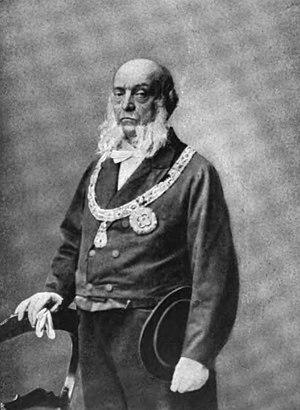
Le royaume de Sardaigne est la dénomination entre 1720 et 1861 des États de Savoie, un ancien État européen. Le titre de roi de Sardaigne est obtenu par les ducs de Savoie contre la cession forcée du royaume de Sicile à l'Autriche en 1720, conséquence du traité de Londres et de la paix de La Haye. Ce royaume est à l’origine de la fondation du royaume d'Italie et donc de l'Italie moderne, dirigée par la maison de Savoie. Dans l'historiographie française, ce royaume est souvent désigné, à tort, sous le nom de royaume de Piémont-Sardaigne, en raison du fait que sa capitale de facto était Turin, située dans la principauté de Piémont ; l'équivalent de l'italien regno sabaudo-sardo serait plutôt « royaume savoisien de Sardaigne ». L'appellation d'usage en français était États sardes, notamment en géographie, en commerce, en diplomatie et dans la presse. Les États sardes de terre-ferme en constituent la partie non-insulaire.
Gabrio Casati est un homme politique italien.